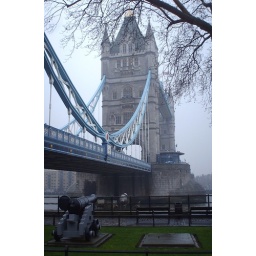
tower bridge in the fog